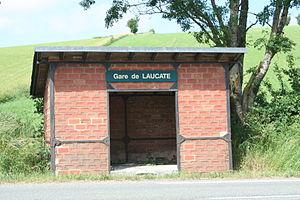
Moulin-Mage (Tarn) - gare de Laucate de l'ancienne ligne Castres-Murat (fermée en 1962)
Les chemins de fer départementaux du Tarn formaient un réseau à voie métrique de 150 km, comprenant deux groupes de lignes dans le département du Tarn:
Le Tarn est un département français de la région Occitanie, traversé par la rivière Tarn qui lui a donné son nom. L'Insee et la Poste lui attribuent le code 81. Les habitants sont nommés les Tarnais et Tarnaises. La préfecture est Albi, et l'unique sous-préfecture est Castres. Le département fait partie de l'académie de Toulouse sur le plan scolaire et dépend de la cour d'appel de Toulouse sur le plan judiciaire.
La ligne de Castres à Murat constitue le groupe sud de la compagnie des Chemins de fer départementaux du Tarn